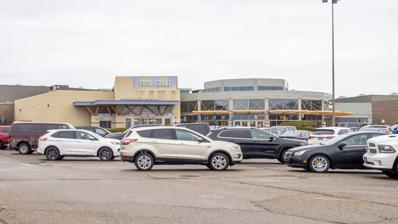
Building: Lakeside Mall
Country: United States of America
Year built: 1976
Shopping mall in Michigan, United States Lakeside Mall Entrance to the Food Court Location Sterling Heights, Michigan , United States Coordinates 42°37′24″N 82°59′09″W / 42.623447°N 82.985809°W / 42.623447; -82.985809 Opening date March 2, 1976 Closing date June 30, 2024 Developer A. Alfred Taubman and Homart Management Spinoso Real Estate Group Owner Out Of The Box Ventures No. of stores and services 0 No. of anchor tenants 5 (3 occupied, 2 vacant) Total retail floor area 1,550,450 sq ft (144,042 m 2 ) No. of floors 2 Public transit access SMART 510, 530, 550 Website shop-lakesidemall .com Lakeside Mall is a defunct super-regional shopping mall in Sterling Heights, Michigan . Located on the M-59 commercial corridor, the mall is currently anchored by JCPenney and Macy's via exterior entrances, with two vacant anchor stores previously occupied by Lord & Taylor and Sears . With 1,550,000 square feet of retail space spanning two floors, Lakeside was the largest mall in Michigan by leasable square footage at the time of its closing. Following years of decline in occupancy and foot traffic, Lakeside Mall closed permanently on June 30, 2024. The property is planned to be redeveloped into Lakeside Town Center , a mixed-use development, with construction expected to begin in 2025. JCPenney remains open, and plans to remain in operation during construction, while Macy's is slated to close in early 2025, and the rest of the mall is planned to be demolished at an undetermined date. History Lakeside Mall started as a joint-venture between A. Alfred Taubman and Homart Development. It opened on March 2, 1976 with four anchor stores: Hudson's , Sears , Crowley's , and JCPenney , with Lord & Taylor added in 1978 as a fifth anchor. The mall was designed and built in a similar style to other Taubman-developed malls of the era, including Fairlane Town Center and Twelve Oaks Mall elsewhere in the Detroit suburbs. In 1983, Toys "R" Us opened a store across from the mall. In 1999, after the Crowley's chain filed for bankruptcy, Hudson's purchased the Crowley's building and moved its men's clothing and home goods into the space, an arrangement that continues today under Macy's. In the 1980s, the mall was the first in Michigan to feature an indoor tubular waterslide called the Hydrotube, The waterslide covered large areas of the mall, making it highly notable. In 1988, Rodamco acquired Homart's interest in the center and became a 50/50 joint venture partner with Taubman . In 2000, Rodamco became 100-percent owner of Lakeside in an interest swap with Taubman involving Twelve Oaks Mall. In 2001, Hudson's stores were renamed Marshall Field's as part of a nameplate consolidation by parent Target Corp . Steve & Barry's also opened.  Lord & Taylor reconstructed and expanded their existing store in 2003. FYE relocated in 2006 to a smaller store, and H&M opened its first Michigan location in June 2006. Marshall Field's was one of several nameplates converted to Macy's in 2006, as Federated Department Stores (now Macy's, Inc. ) had acquired Marshall Fields' then-parent, May Company . Both the main and auxiliary Field's stores at Lakeside Mall were rebranded. A year later in 2007, plans were announced for a $3 million renovation of the mall and its periphery. Renovations included new signage and improved pedestrian access to the mall. Exterior renovations began in late 2008. In 2014, Lakeside Mall cleared out a part of the lower level Sears wing to make way for an MC Sports . In 2016, a Jeepers! opened, relocating from Great Lakes Crossing Outlets . MC Sports closed in 2017 along with the rest of the chain due to their bankruptcy. Also in 2017, the mall was acquired by Jones Lang LaSalle , due to GGP defaulting on one of its loans. Later in the year, Macy's Backstage opened in part of the main Macy's store. Decline and redevelopment In May 2018, Sears announced the closure of their Lakeside store, alongside 62 other underperforming stores; the store closed on September 2 of that year. Later, in June 2019, Lord & Taylor announced that their Lakeside location would also close; it closed on September 15, 2019. By 2018, plans were being considered to redevelop Lakeside. The mall was sold to Out Of The Box Ventures, a division of Miami -based Lionheart Capital, for $26.5 million in December 2019. In addition, it was announced that the mall's surrounding properties would be developed in an enhanced development surrounding the mall. On May 1, 2024, Lakeside's owners announced that the mall would permanently close on July 1, 2024. Its closing date was later moved to June 30, though news reports of the date conflicted until its closure. JCPenney and Macy's both remained open, and announced that they would remain as anchors during the redevelopment; though in January 2025, Macy's announced that both of its stores at the mall would close in the first quarter of 2025. References